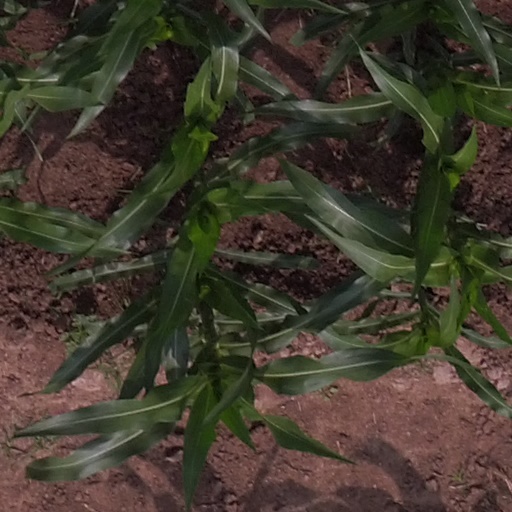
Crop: maize; corn